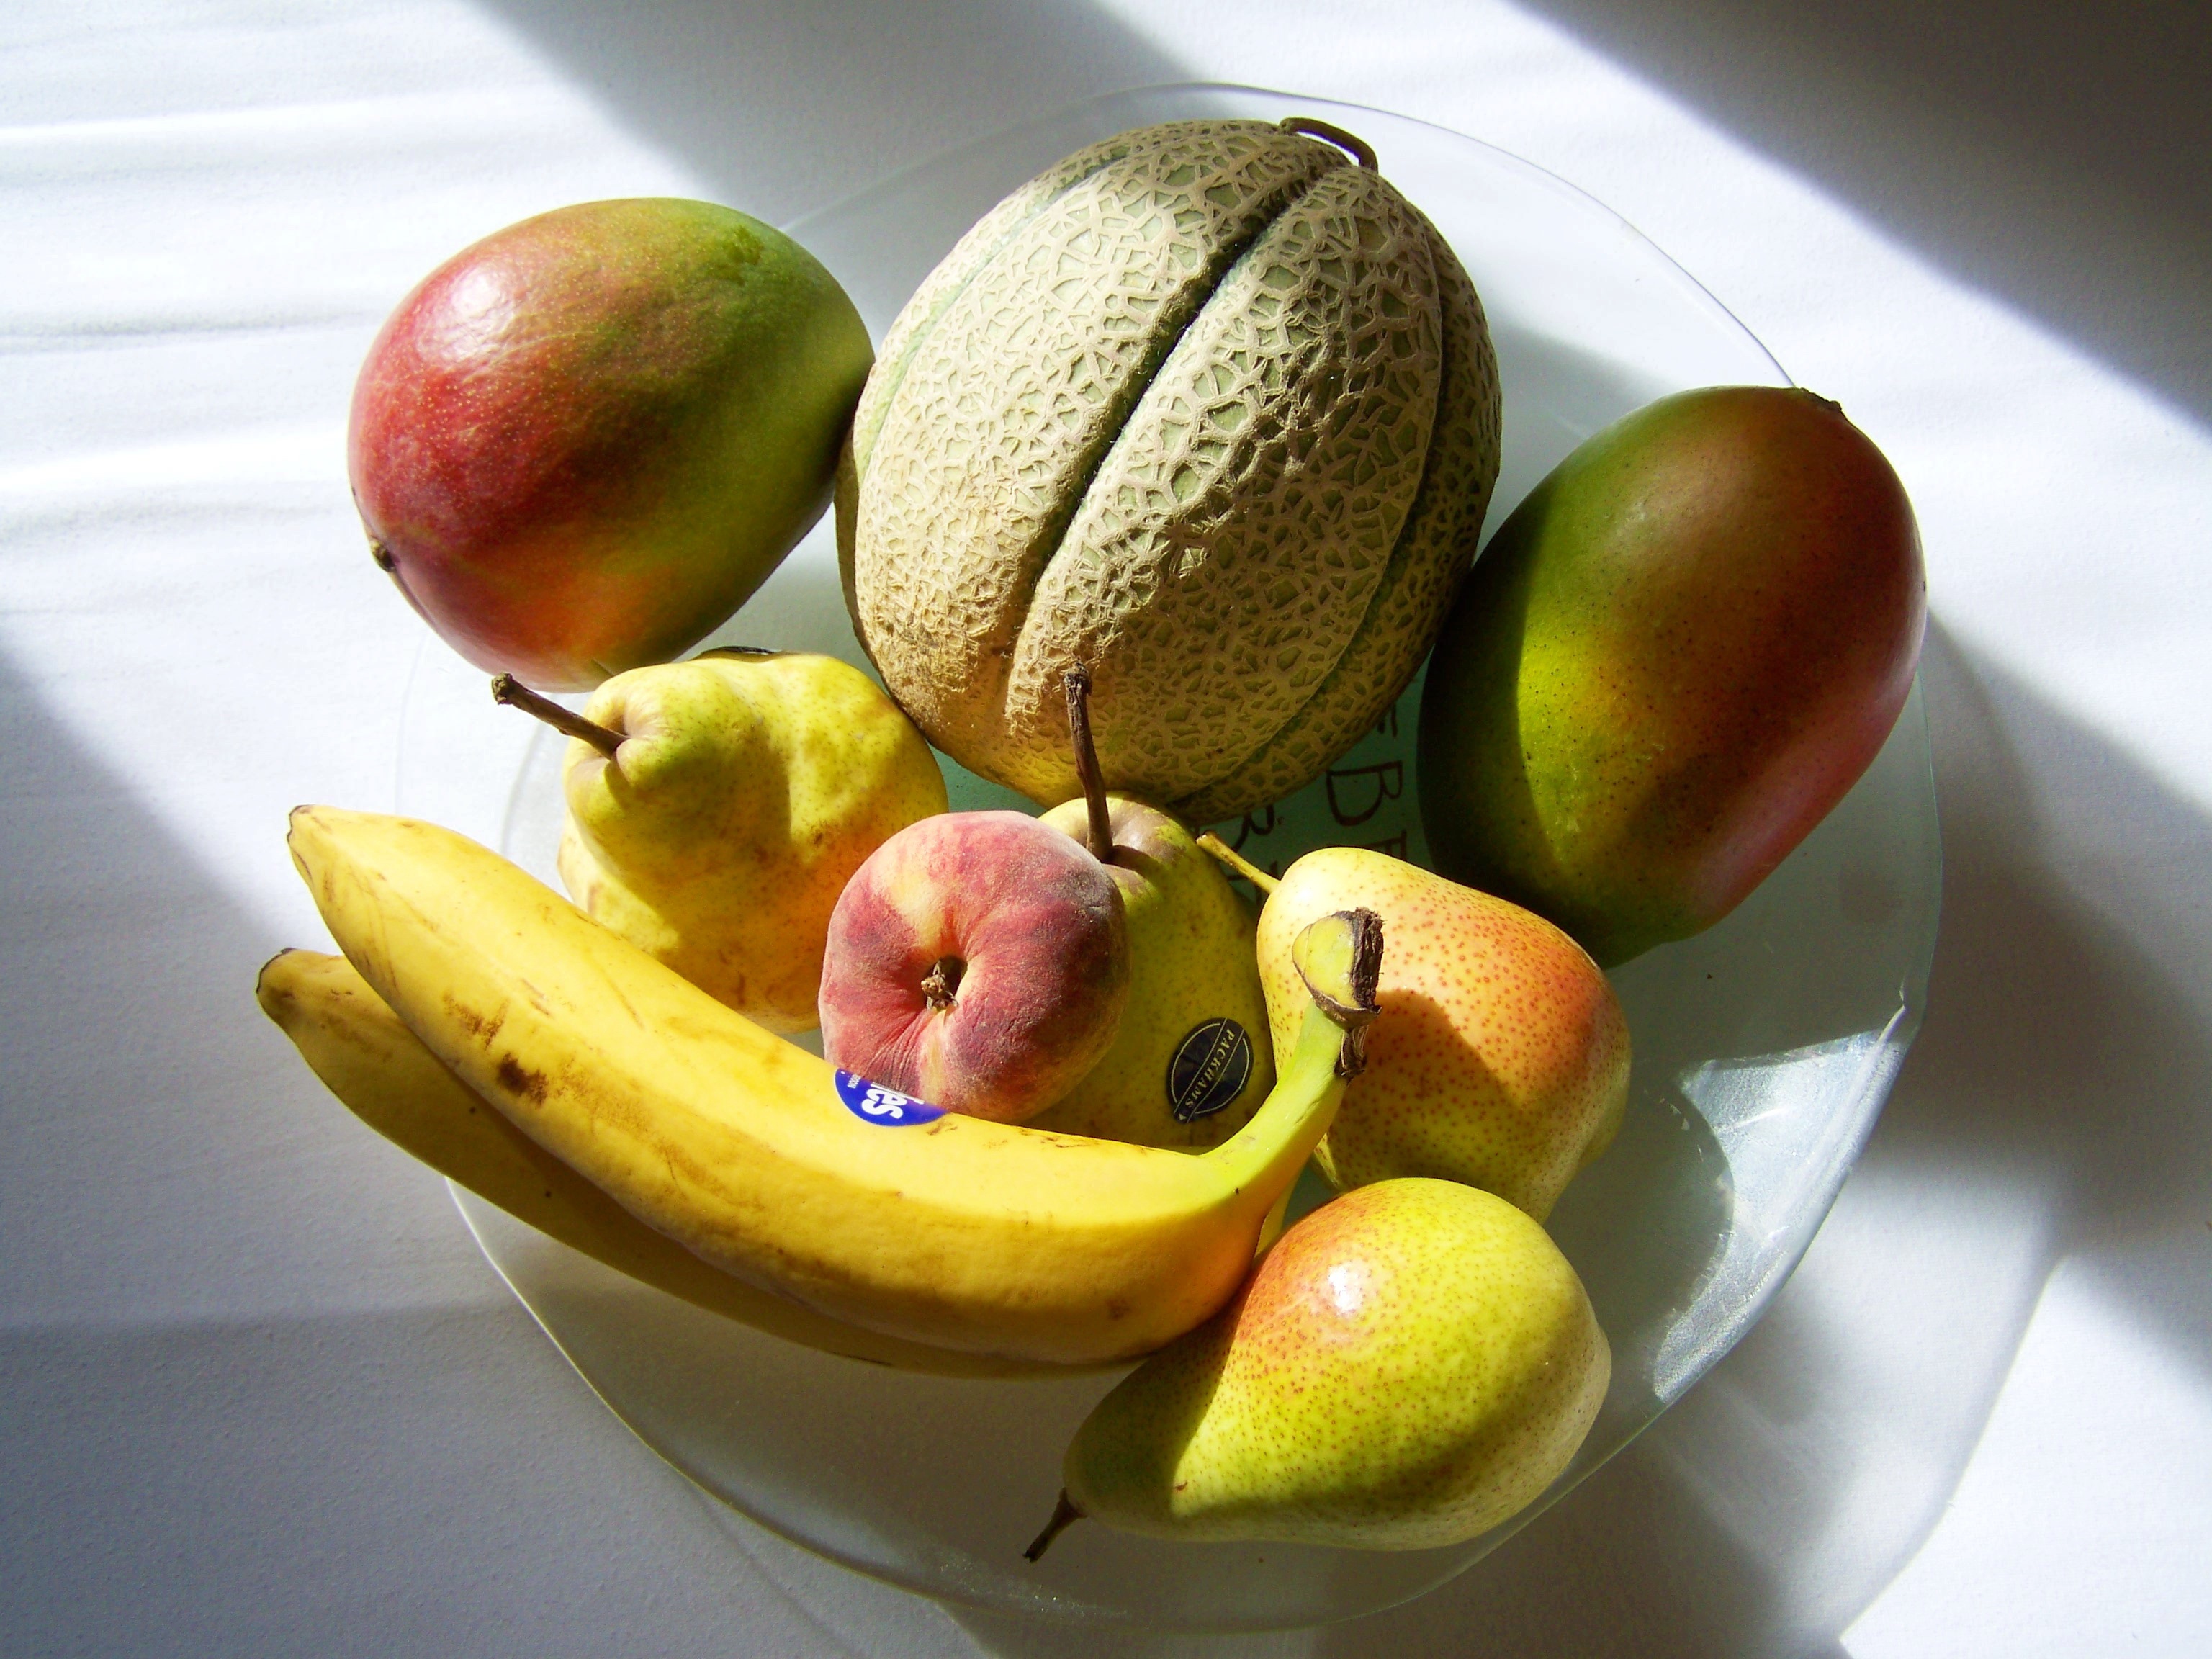
apple, plant, fruit, food, produce, pear, still life, flowering plant, light shadow, still life photography, mixed fruit bowl, delicious fruits, land plant